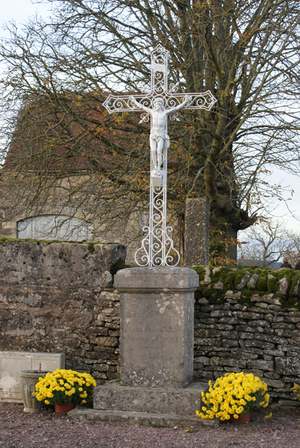
Monument aux morts des communes de Beaulieu et Michaugues, érigé par une souscription paroissiale après la Grande Guerre.
Beaulieu est une ancienne commune française située dans le département de la Nièvre, en région Bourgogne-Franche-Comté.